San Sebastián del Oeste

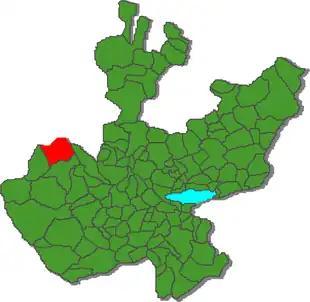
Other map showing the location of the Municipality of San Sebastián del Oeste in Jalisco state.

San Sebastián del Oeste is a town and municipality, located on the western part of Jalisco state, Mexico, between 20°39’45’’ - 21°02’30’’ N and 104°35’00’’ - 104°51’00’’ W, at a height of 1,480 metres (4,856 ft).